Adriatico (train)

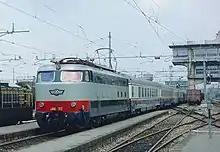
Class E444 locomotive with first-class Gran Conforto coaches, the type used by the TEE "Adriatico" until 1984, shown in Milano in 1985

In 1969, the Ferrovie dello Stato decided to replace their TEE diesel multiple unit trainsets with locomotive-hauled trains after the German and French examples. Because domestic TEE were allowed since 1965 (TEEs having previously been limited to international services), the order for the "Gran Conforto" coaches was enlarged, not only to replace the trainsets used on the existing international TEEs but also to convert the high-end domestic services to TEE. After delivery of the international coaches in 1972, two consists of eight and nine coaches each were available in the spring of 1973, and on 3 June 1973 the "Adriatico" became the first Italian domestic TEE. Initially, the service took 8 hr 35 min from Milan to Bari, thus reaching an average speed of 101 km/h.